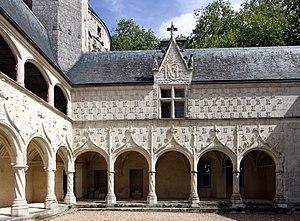
Le château d'Argy est un château français Pré-Renaissance de Style Louis XII, situé en pleine Champagne berrichonne, sur le territoire de la commune d'Argy, dans le département de l'Indre, en région Centre-Val de Loire.
Formant la transition entre l'art gothique et la Première Renaissance, le style Louis XII est le résultat des guerres d'Italie de Charles VIII et de Louis XII mettant alors la France en rapport direct avec la Renaissance artistique italienne. D'une façon générale, la structure reste française, seul le décor change et devient italien.